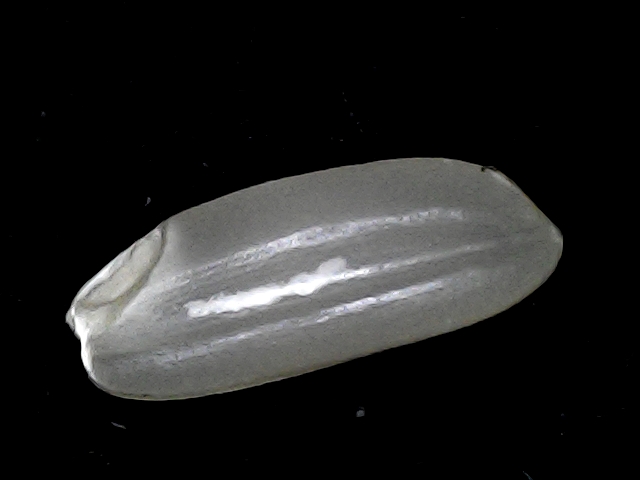
Rice variety: BD91